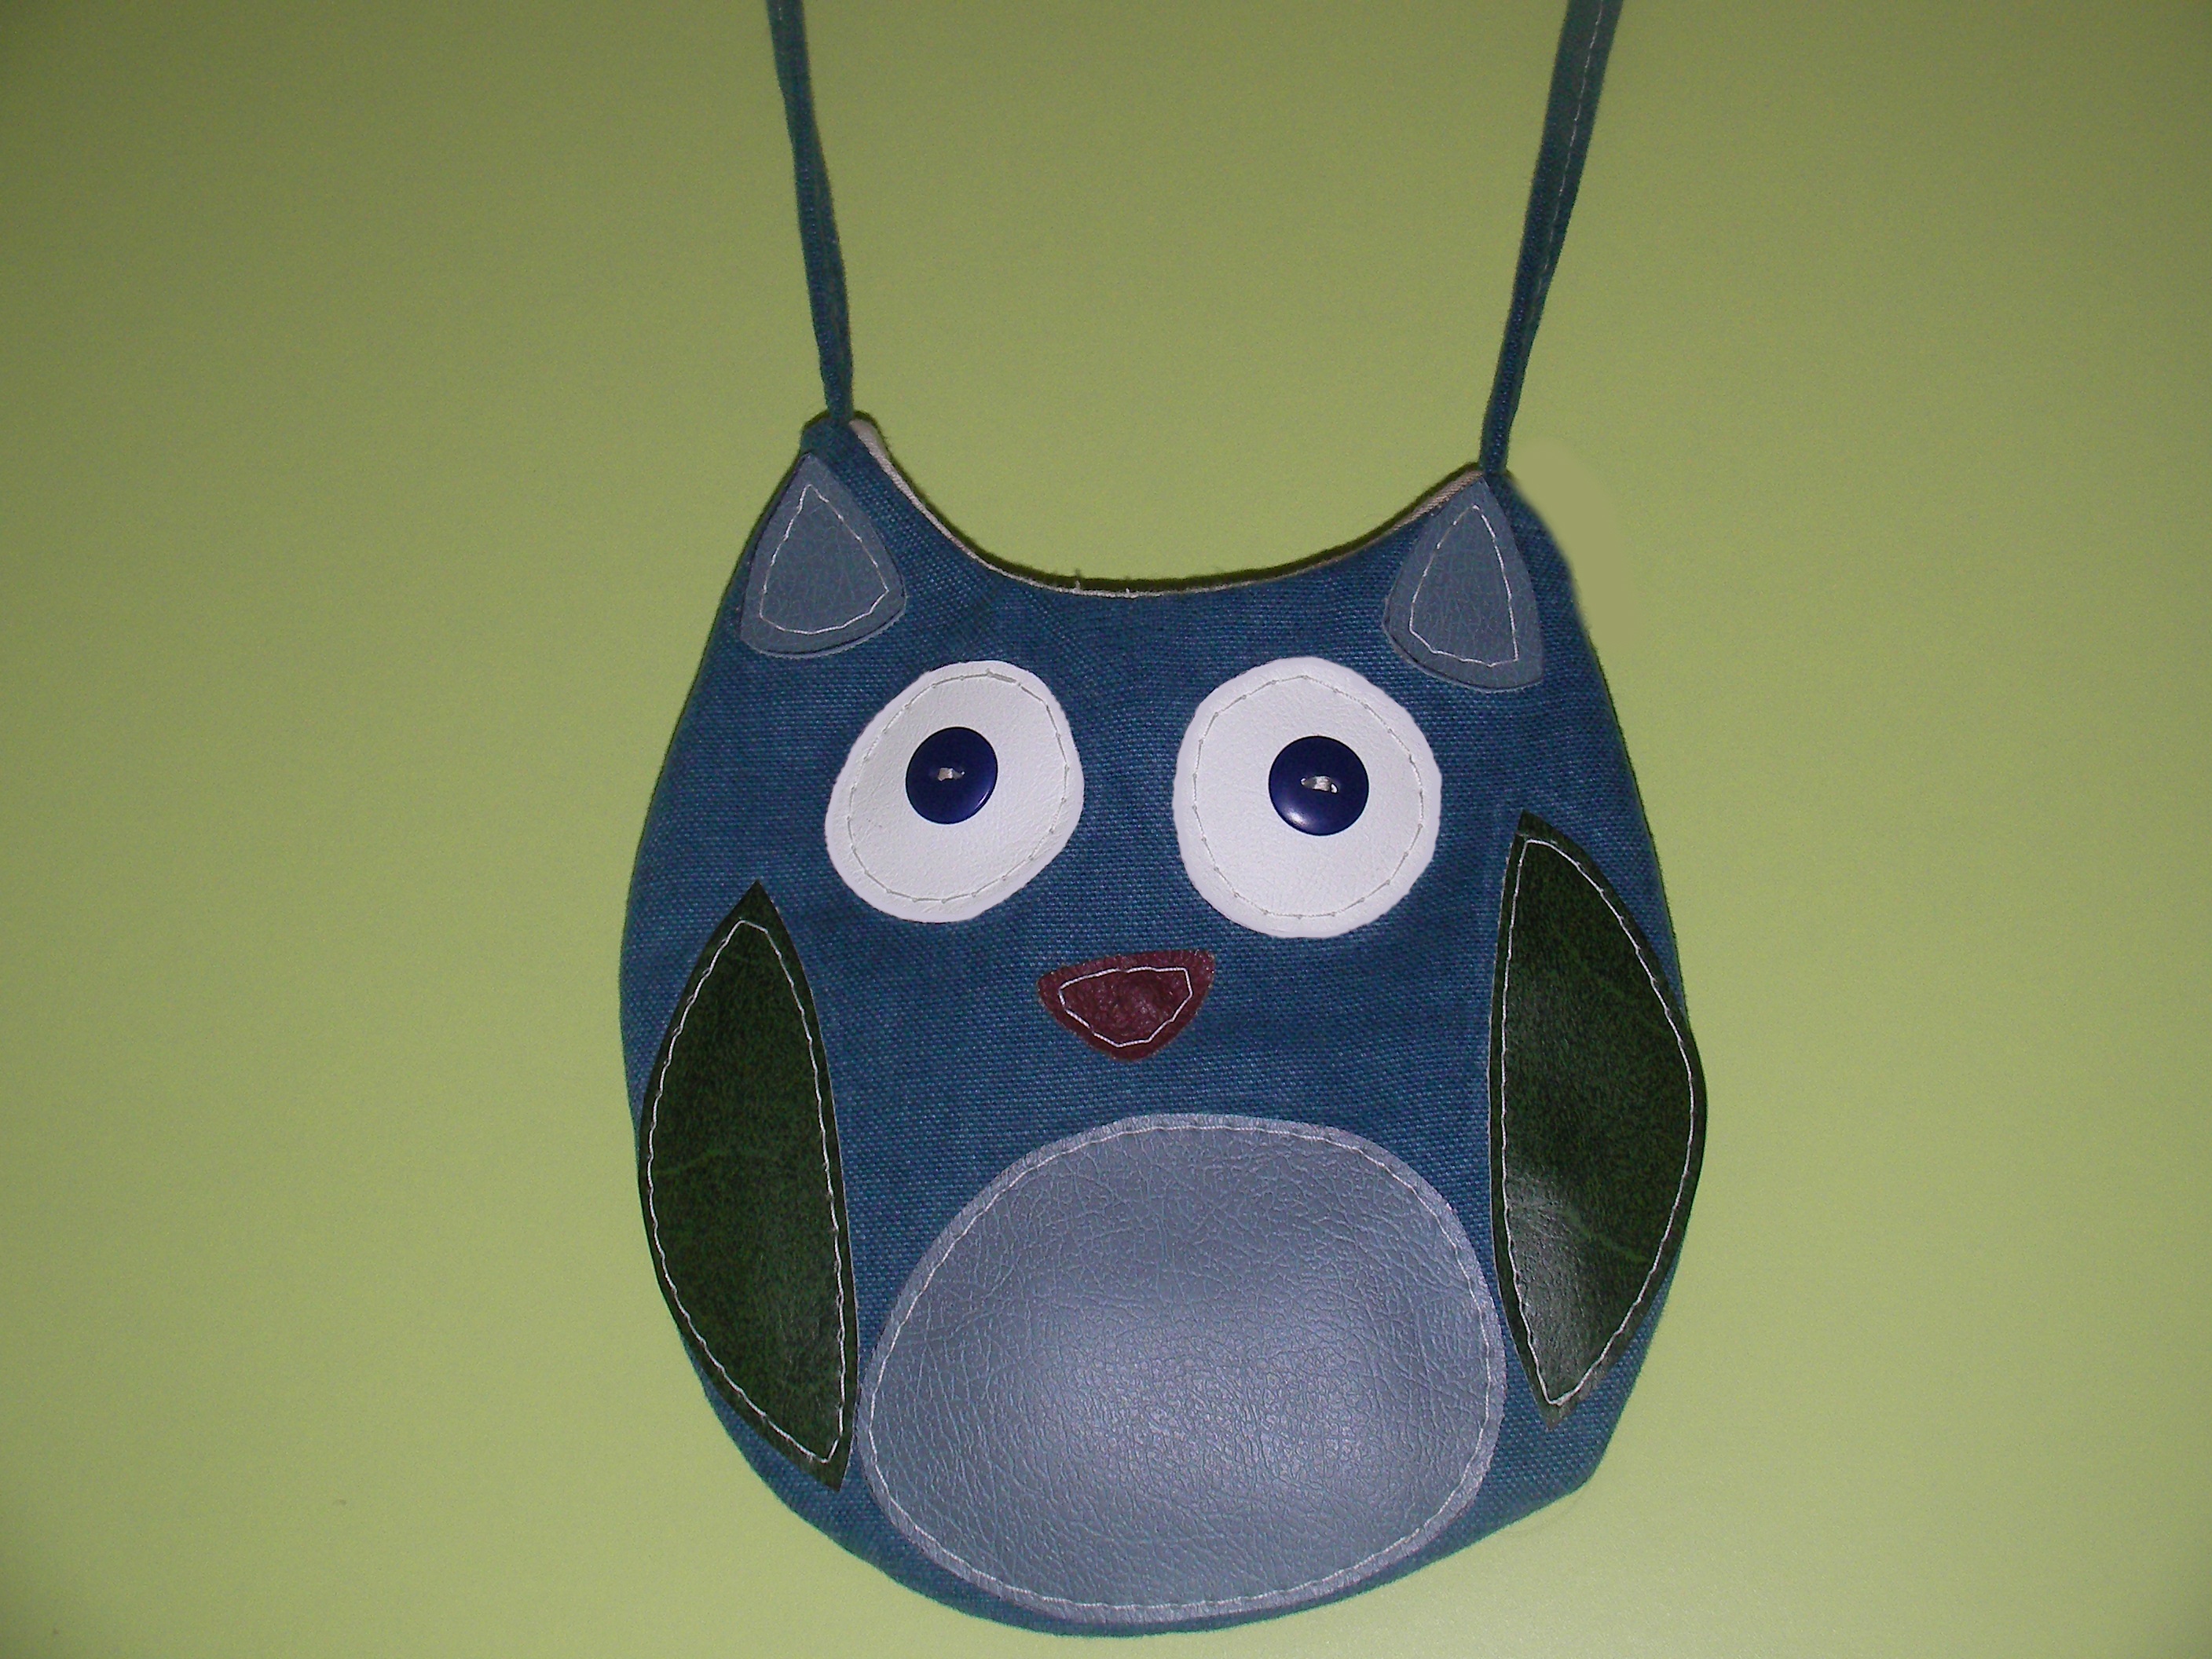
bird, animal, bag, blue, clothing, owl, material, art, fashion accessory